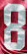
Number: 8